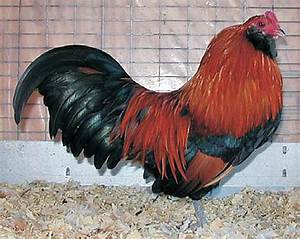
Label: gallina